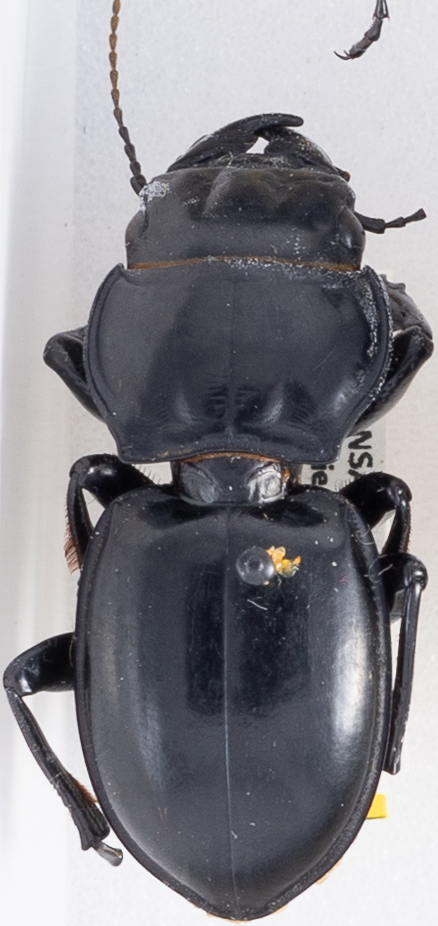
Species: Pasimachus californicus
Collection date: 2018-07-02
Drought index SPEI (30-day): -2.09
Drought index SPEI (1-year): -2.09
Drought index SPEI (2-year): -0.674